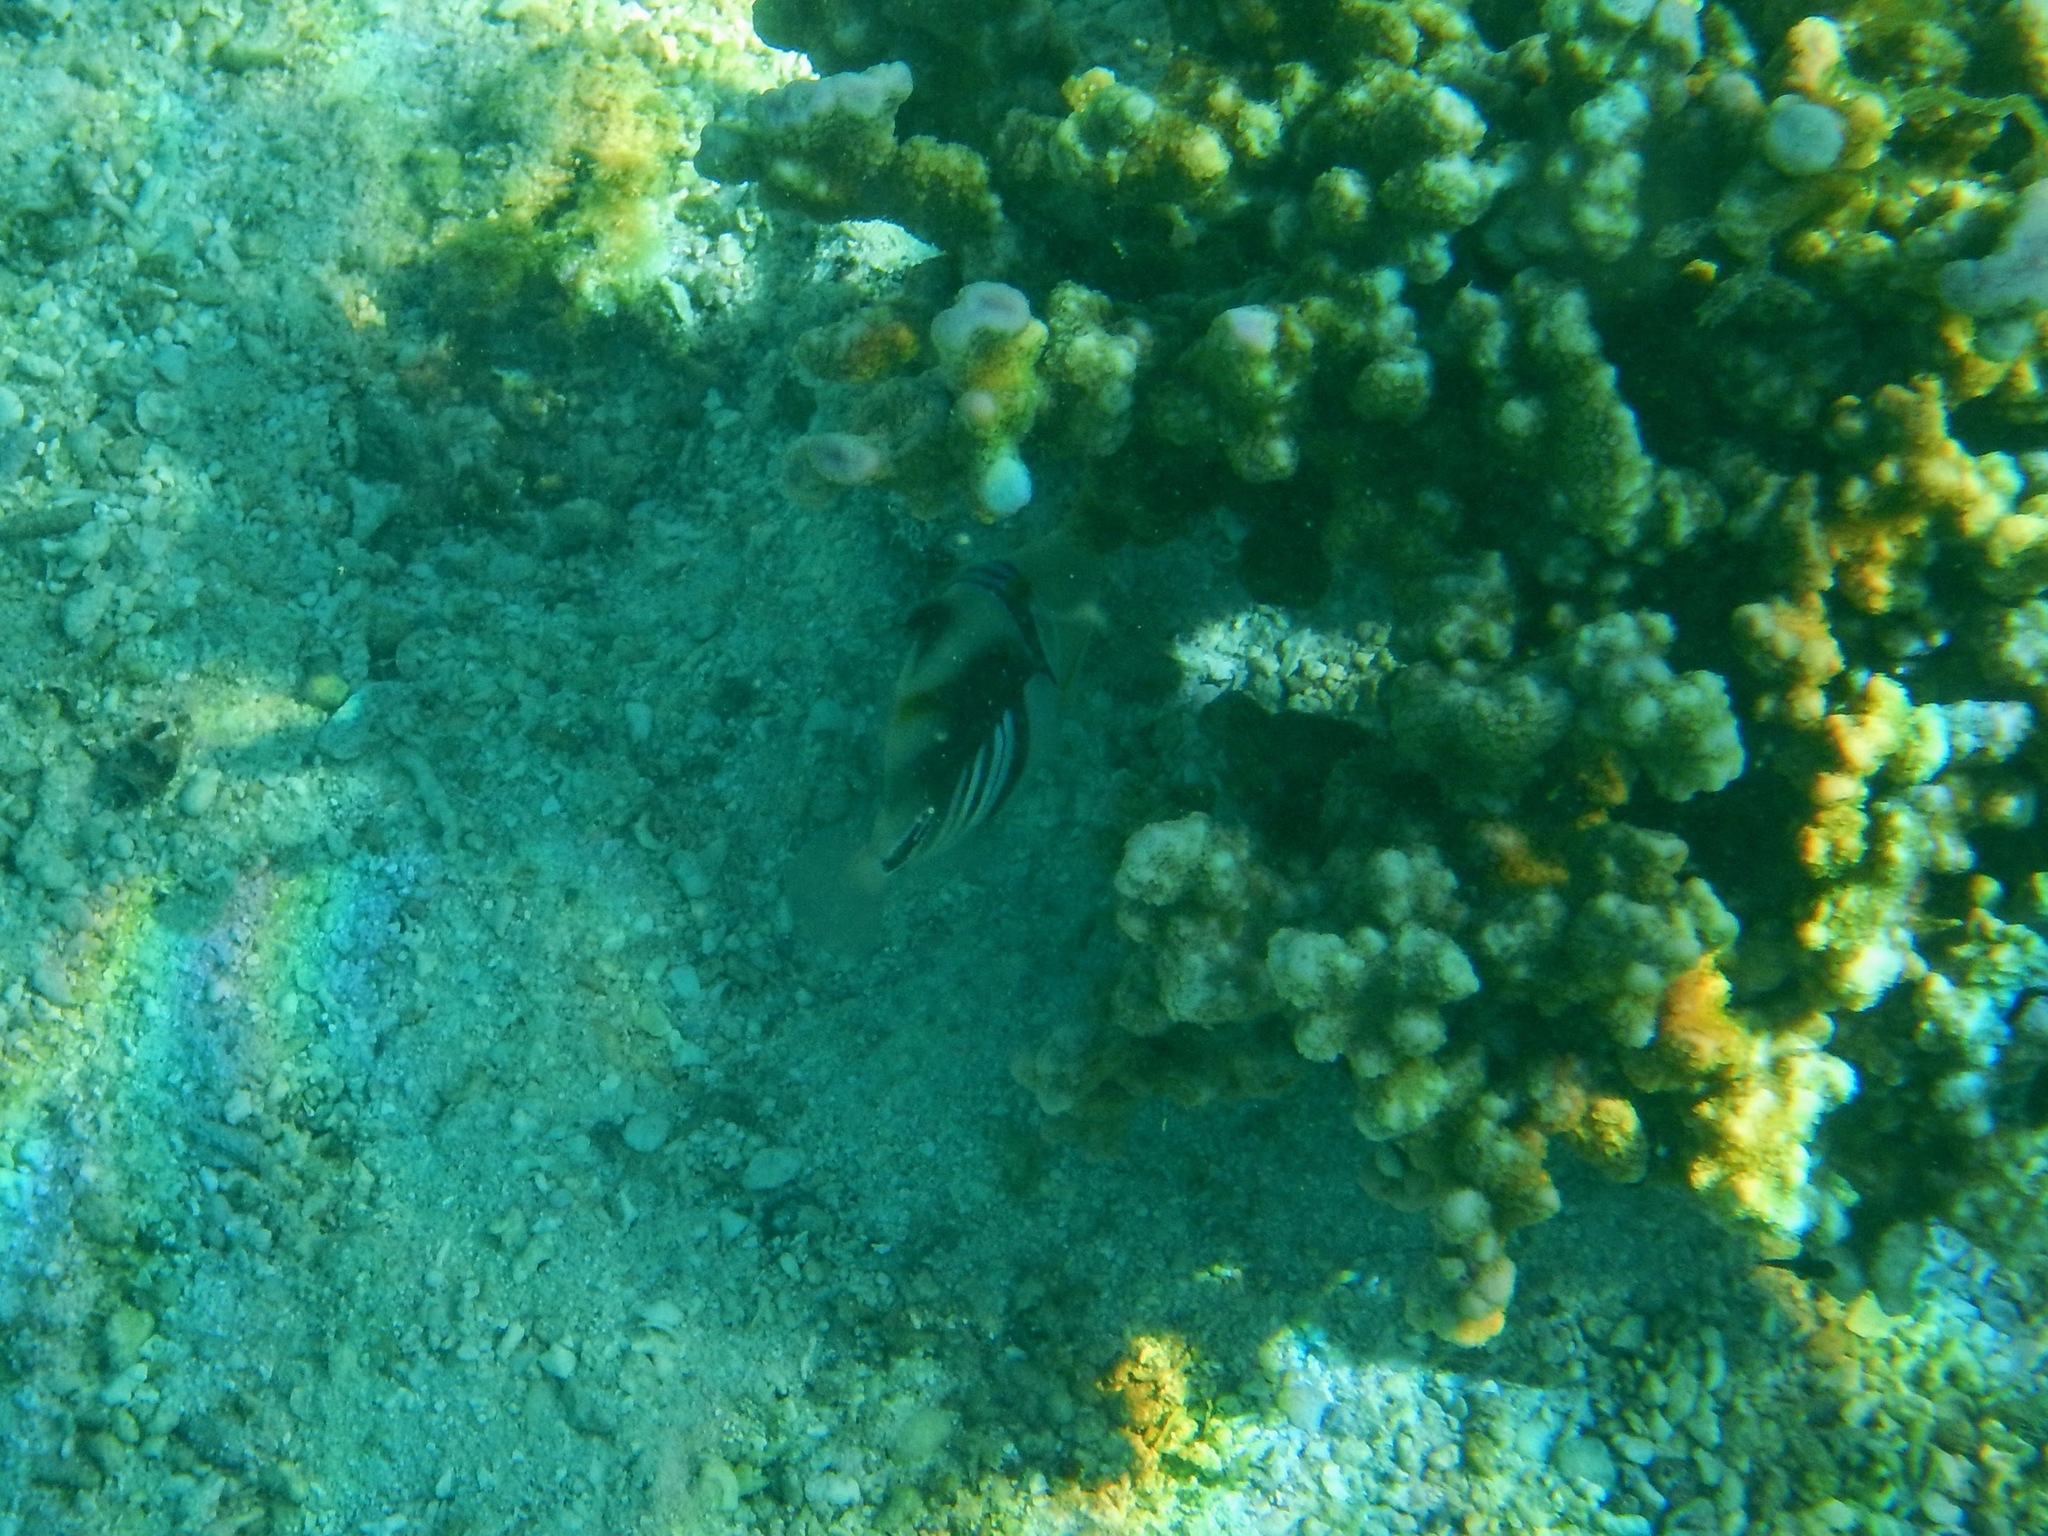
Rhinecanthus aculeatus (Lagoon Triggerfish)